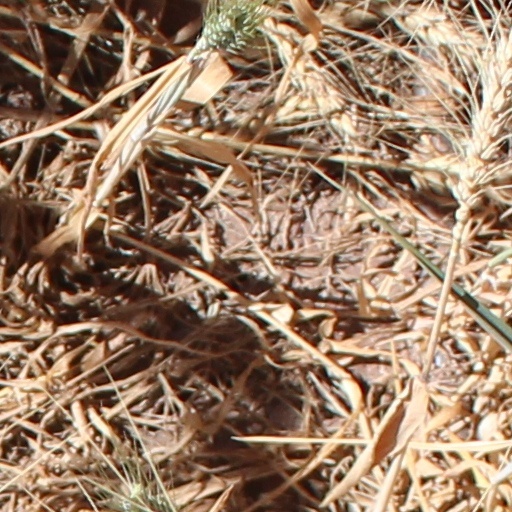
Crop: wheat